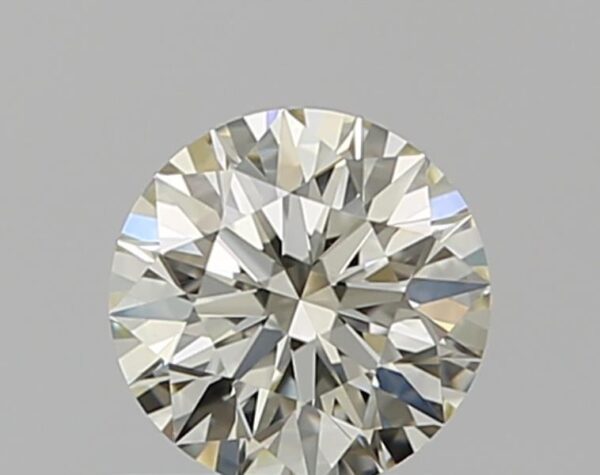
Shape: round
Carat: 0.51
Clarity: VVS2
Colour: M
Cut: EX
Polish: EX
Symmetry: EX
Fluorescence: F
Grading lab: GIA
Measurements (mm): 5.09 x 5.12 x 3.21